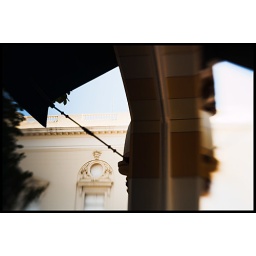
Wall of Casino Deauville, France, with Lensbaby in a window mirror